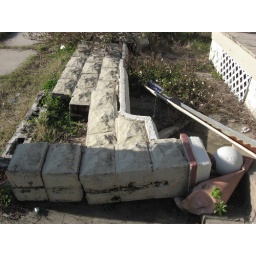
broken column fence in front